Johannes van Dreght

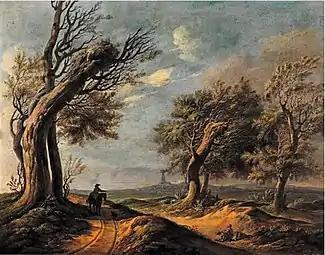
Horseman and Traveler in a Landscape

Johannes van Dreght (11 November 1737, Amsterdam - 7 October 1807, Amsterdam) was a Dutch decorative painter; known for his work on fireplaces, carriages, yachts, sleds and fans.